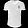
Label: T - shirt / top